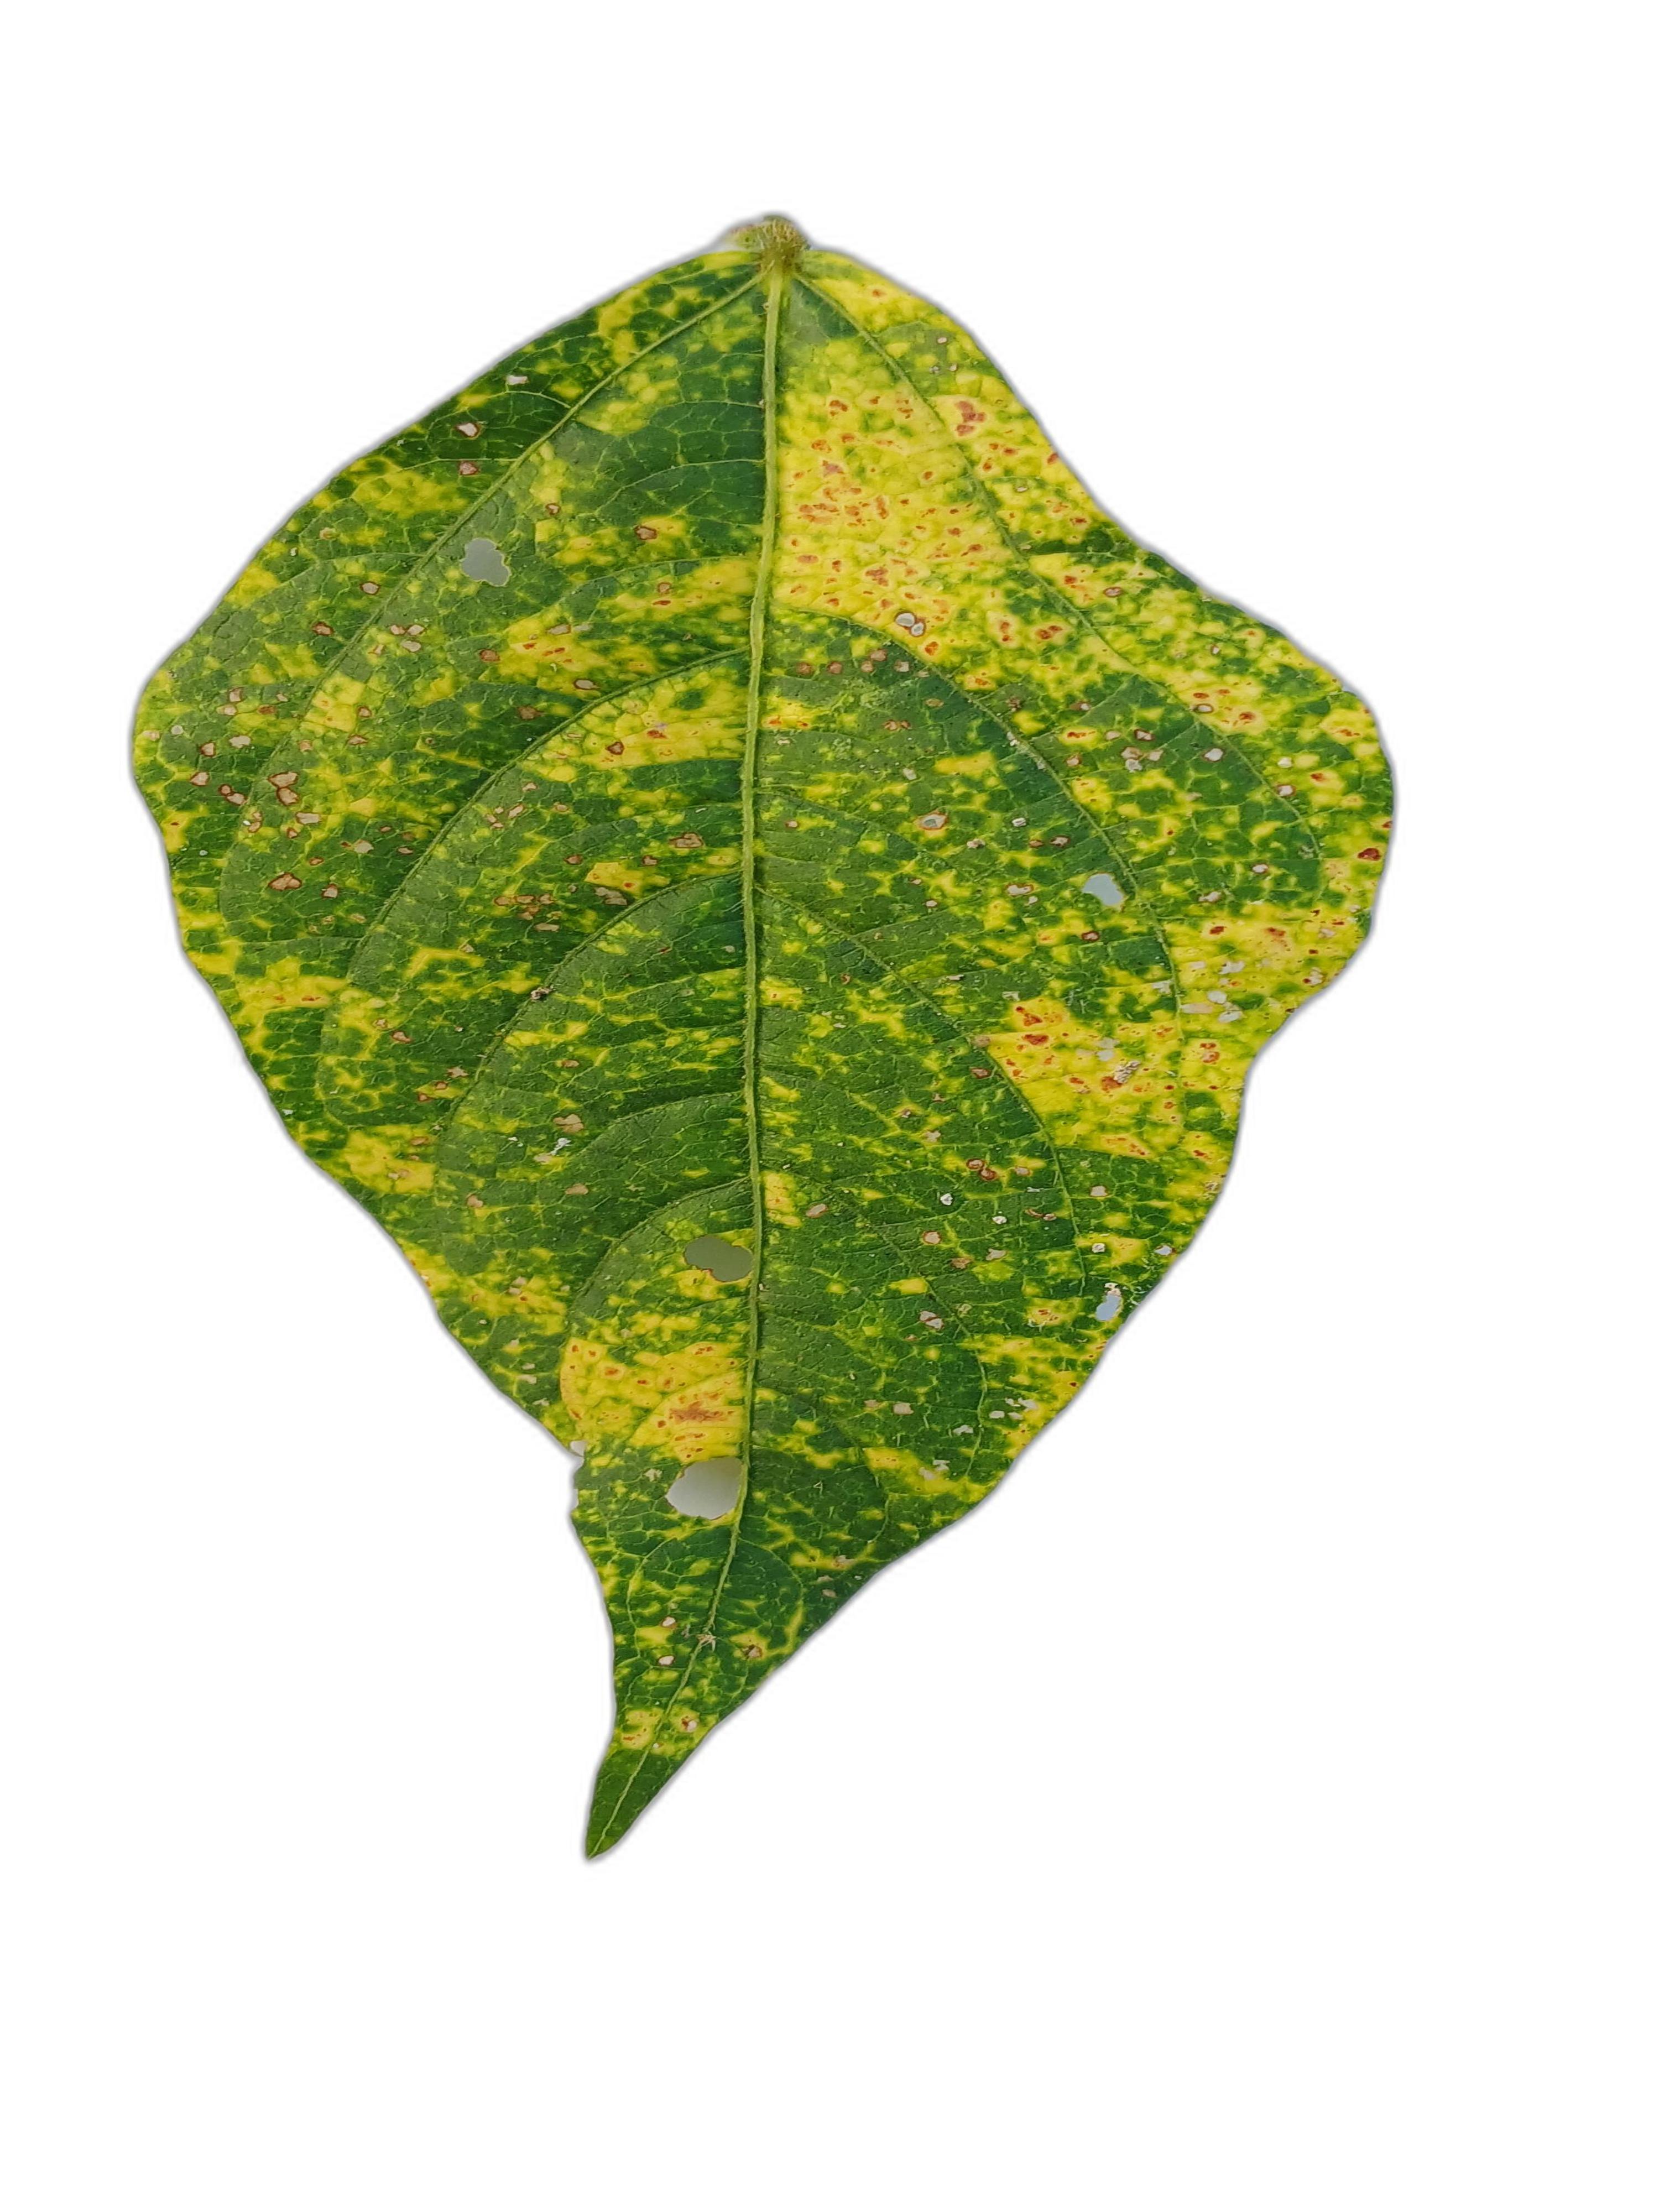
Label: Yellow Mosaic